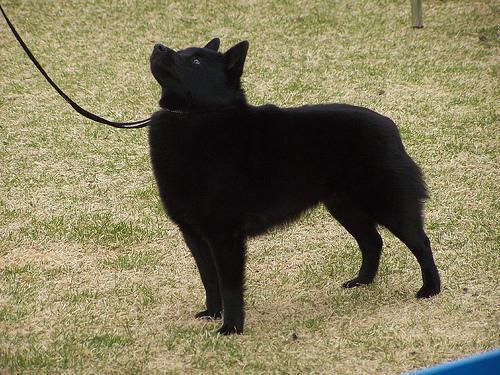
schipperke